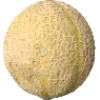
Label: Cantaloupe 2